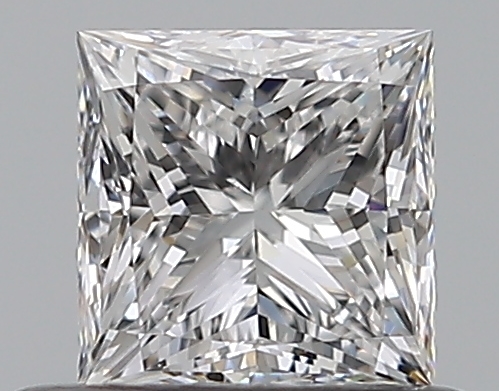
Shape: princess
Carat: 0.5
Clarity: VS1
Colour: E
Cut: EX
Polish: EX
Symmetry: GD
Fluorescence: N
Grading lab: GIA
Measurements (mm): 4.31 x 4.24 x 3.09